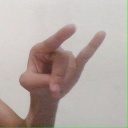
अक्षर: च